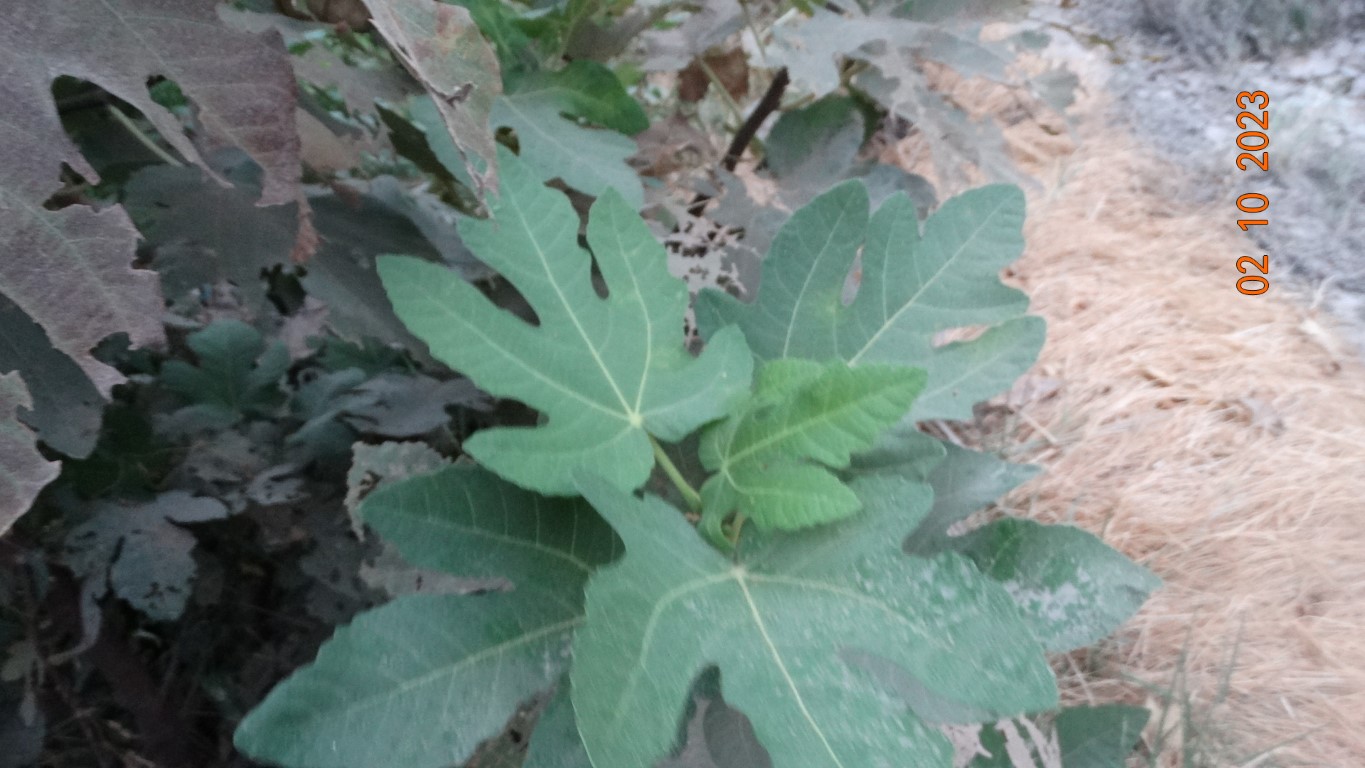
Label: healthy